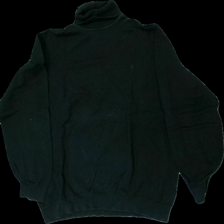
View: front
Type: Sweater
Category: Men
Brand: Not in the list
Brand text on label: Redwood
Colors: Black
Material: 100% cotton
Cut: Regular, Turtle neck
Size: XL
Season: All
Price range: 50-100
Recommended usage: Reuse